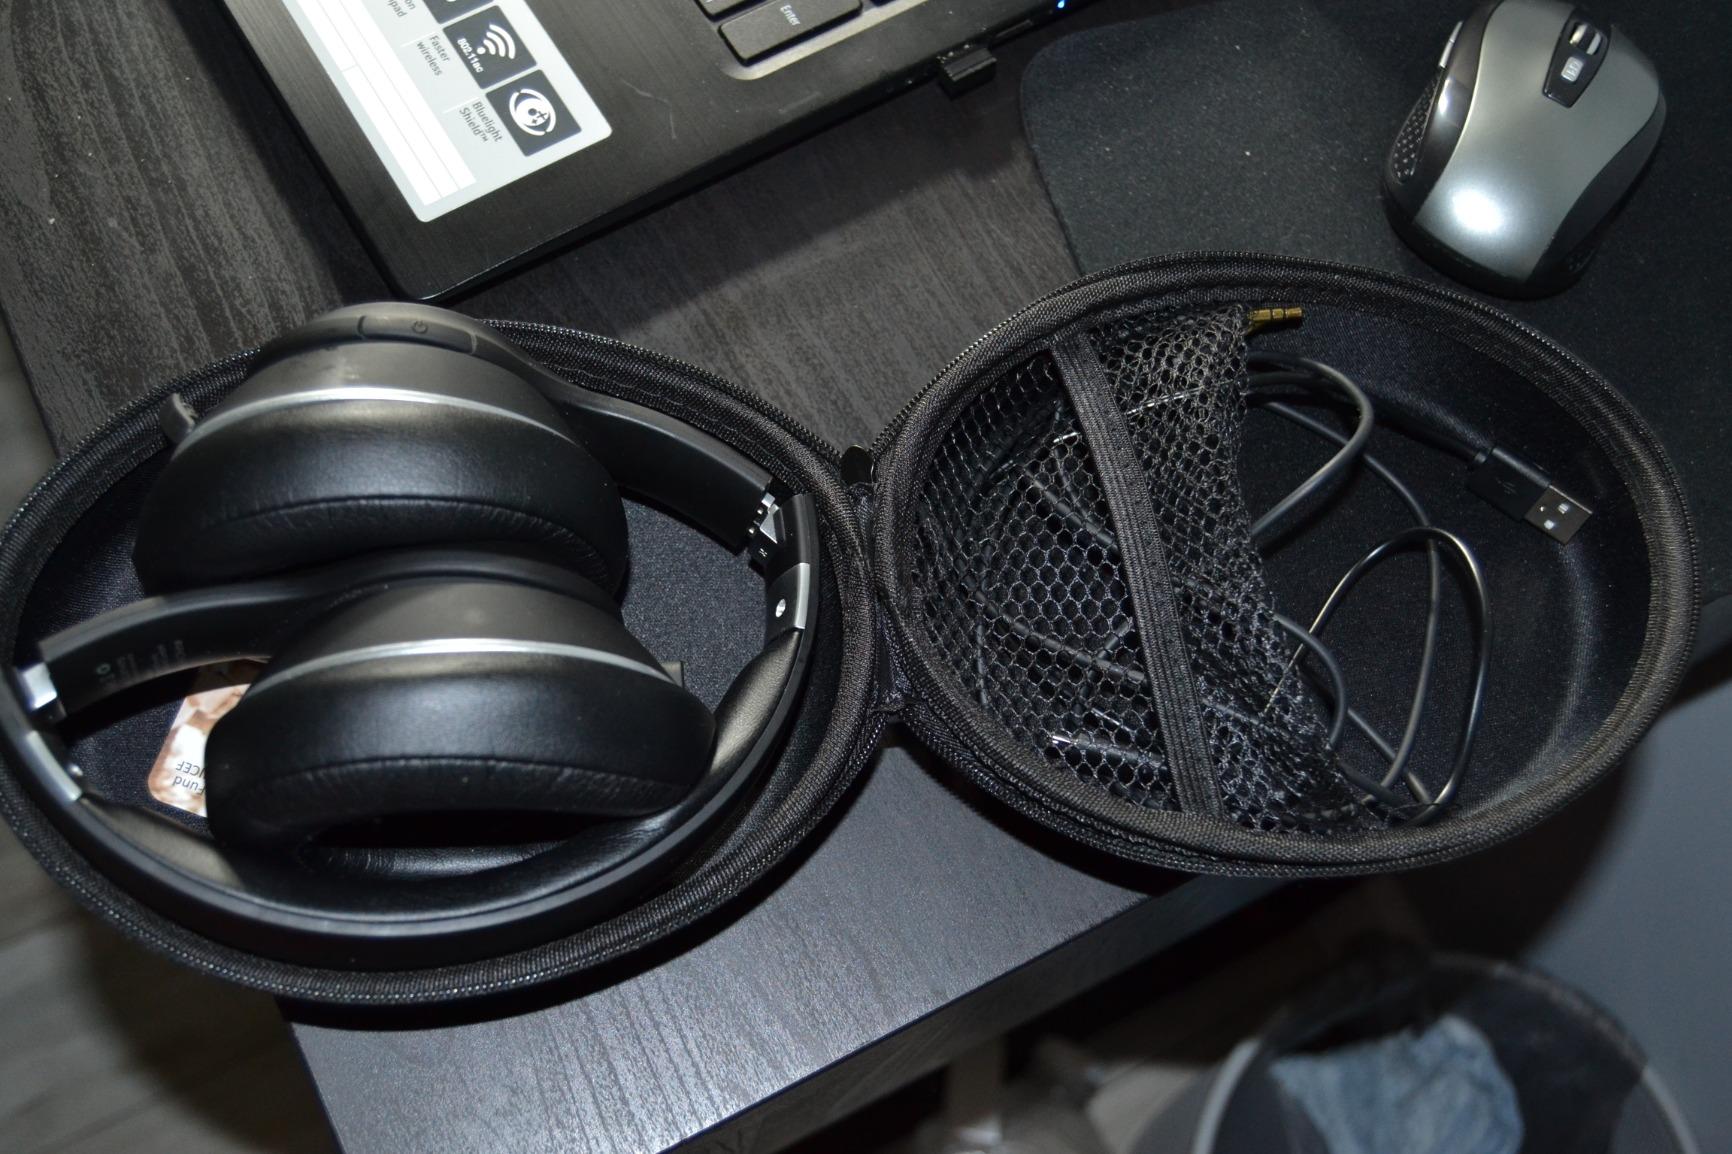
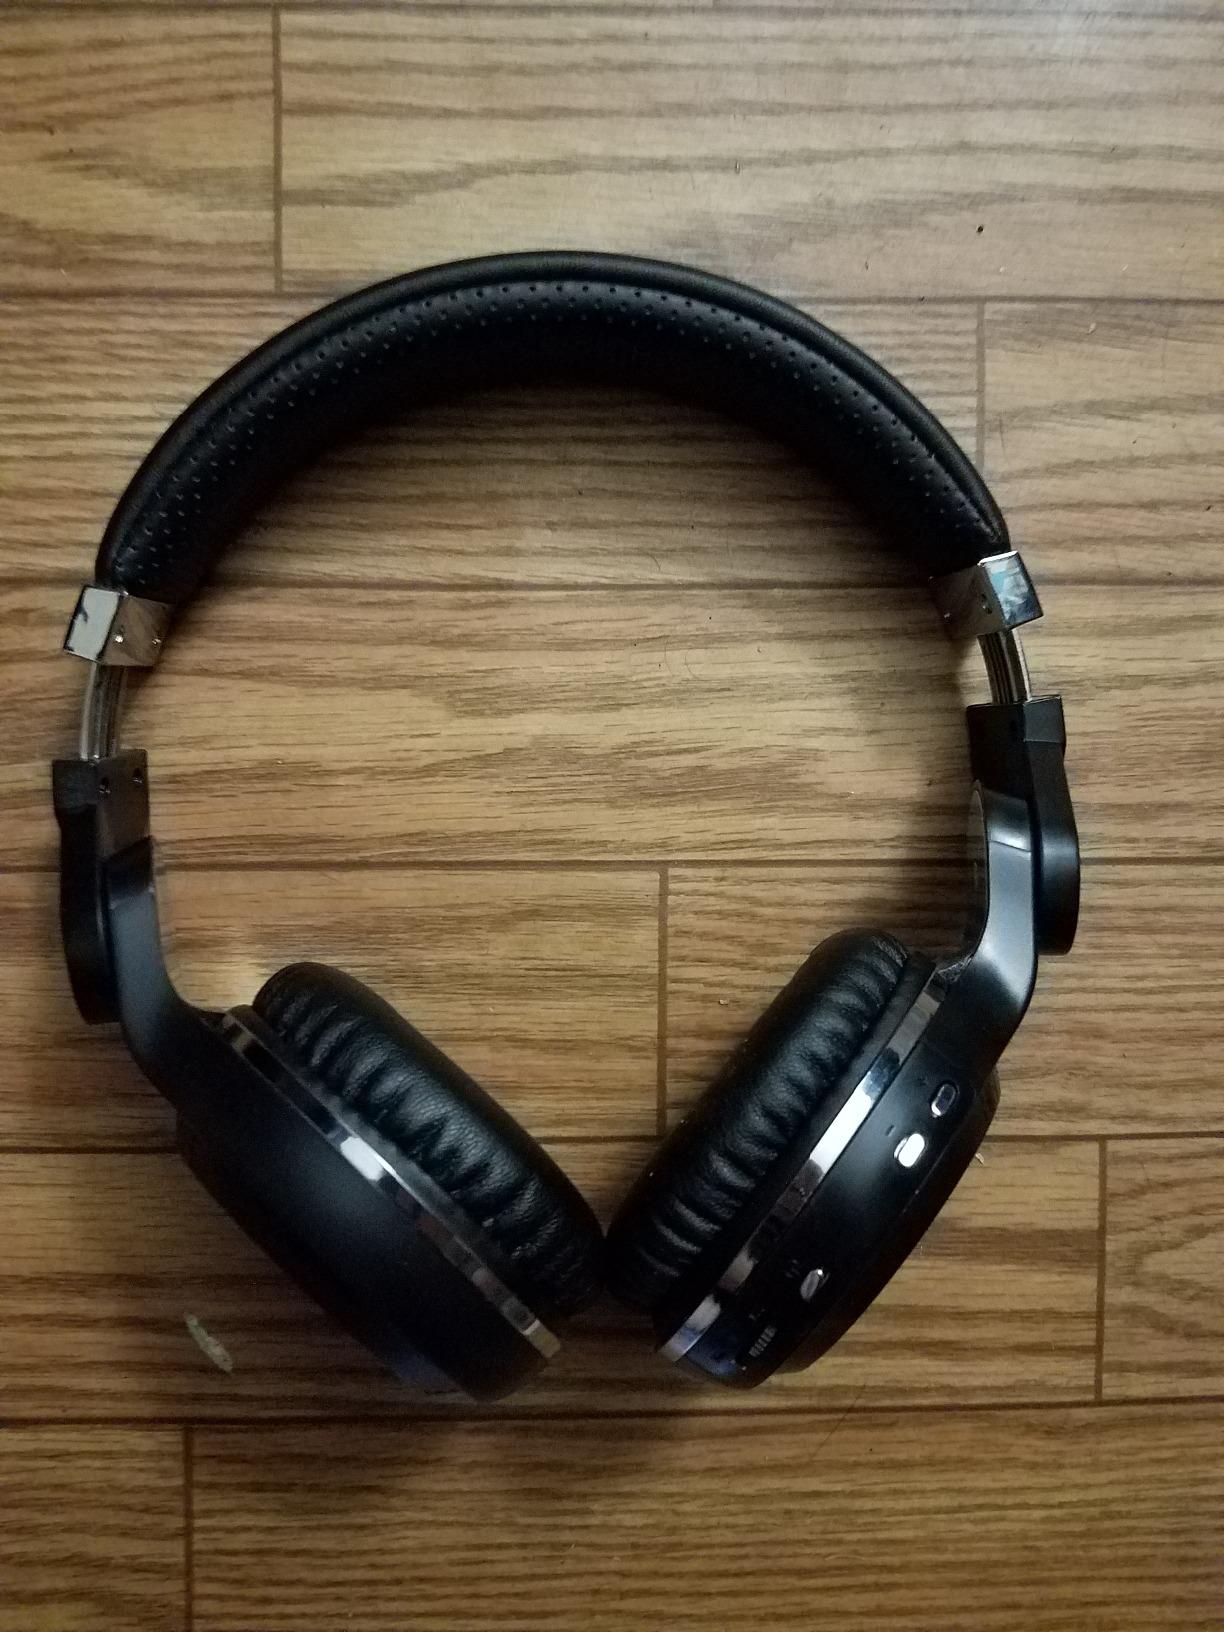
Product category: headphones
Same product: no